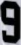
Number: 9